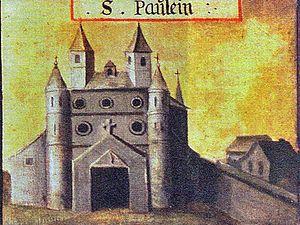
Basilique Saint-Paulin en 1589